Tony Parisi (software developer)

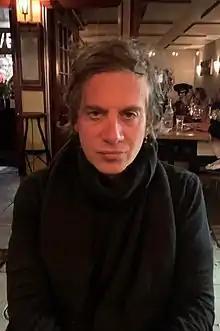
Tony Parisi (2022)

Tony Parisi, one of the early pioneers in virtual reality and the metaverse, is an entrepreneur, inventor and developer of 3D computer software. The co-creator of Virtual Reality Modeling Language (VRML), he has written books and papers on the future of technology. He works on WebGL and WebVR and has written two books on the former, and an introductory book on virtual reality programming. He is the chief strategy officer at Lamina1. Parisi is also a musician, composer and producer working on multiple projects.